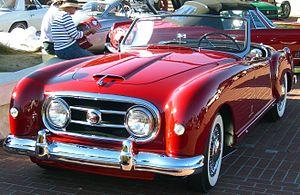
"La Nash-Healey est une voiture de sport deux places qui a été produite pour le marché Américain entre 1951 et 1954. Commercialisée par Nash-Kelvinator Corporation avec la transmission Nash Ambassador sur un châssis-carrosserie Européen, elle a servi de véhicule halo, voiture-phare, pour aider le constructeur à promouvoir les ventes d'autres modèles Nash. C'était ""La première voiture de sport de l'après-guerre"", et la première à être introduite aux États-Unis par un grand constructeur automobile après la Grande Dépression. La Nash-Healey a été conçue en partenariat entre Nash-Kelvinator Corporation et le constructeur automobile Britannique Donald Healey. Par la suite, la voiture a été redessinée par Pinin Farina et le sous-assemblage a commencé en Italie.